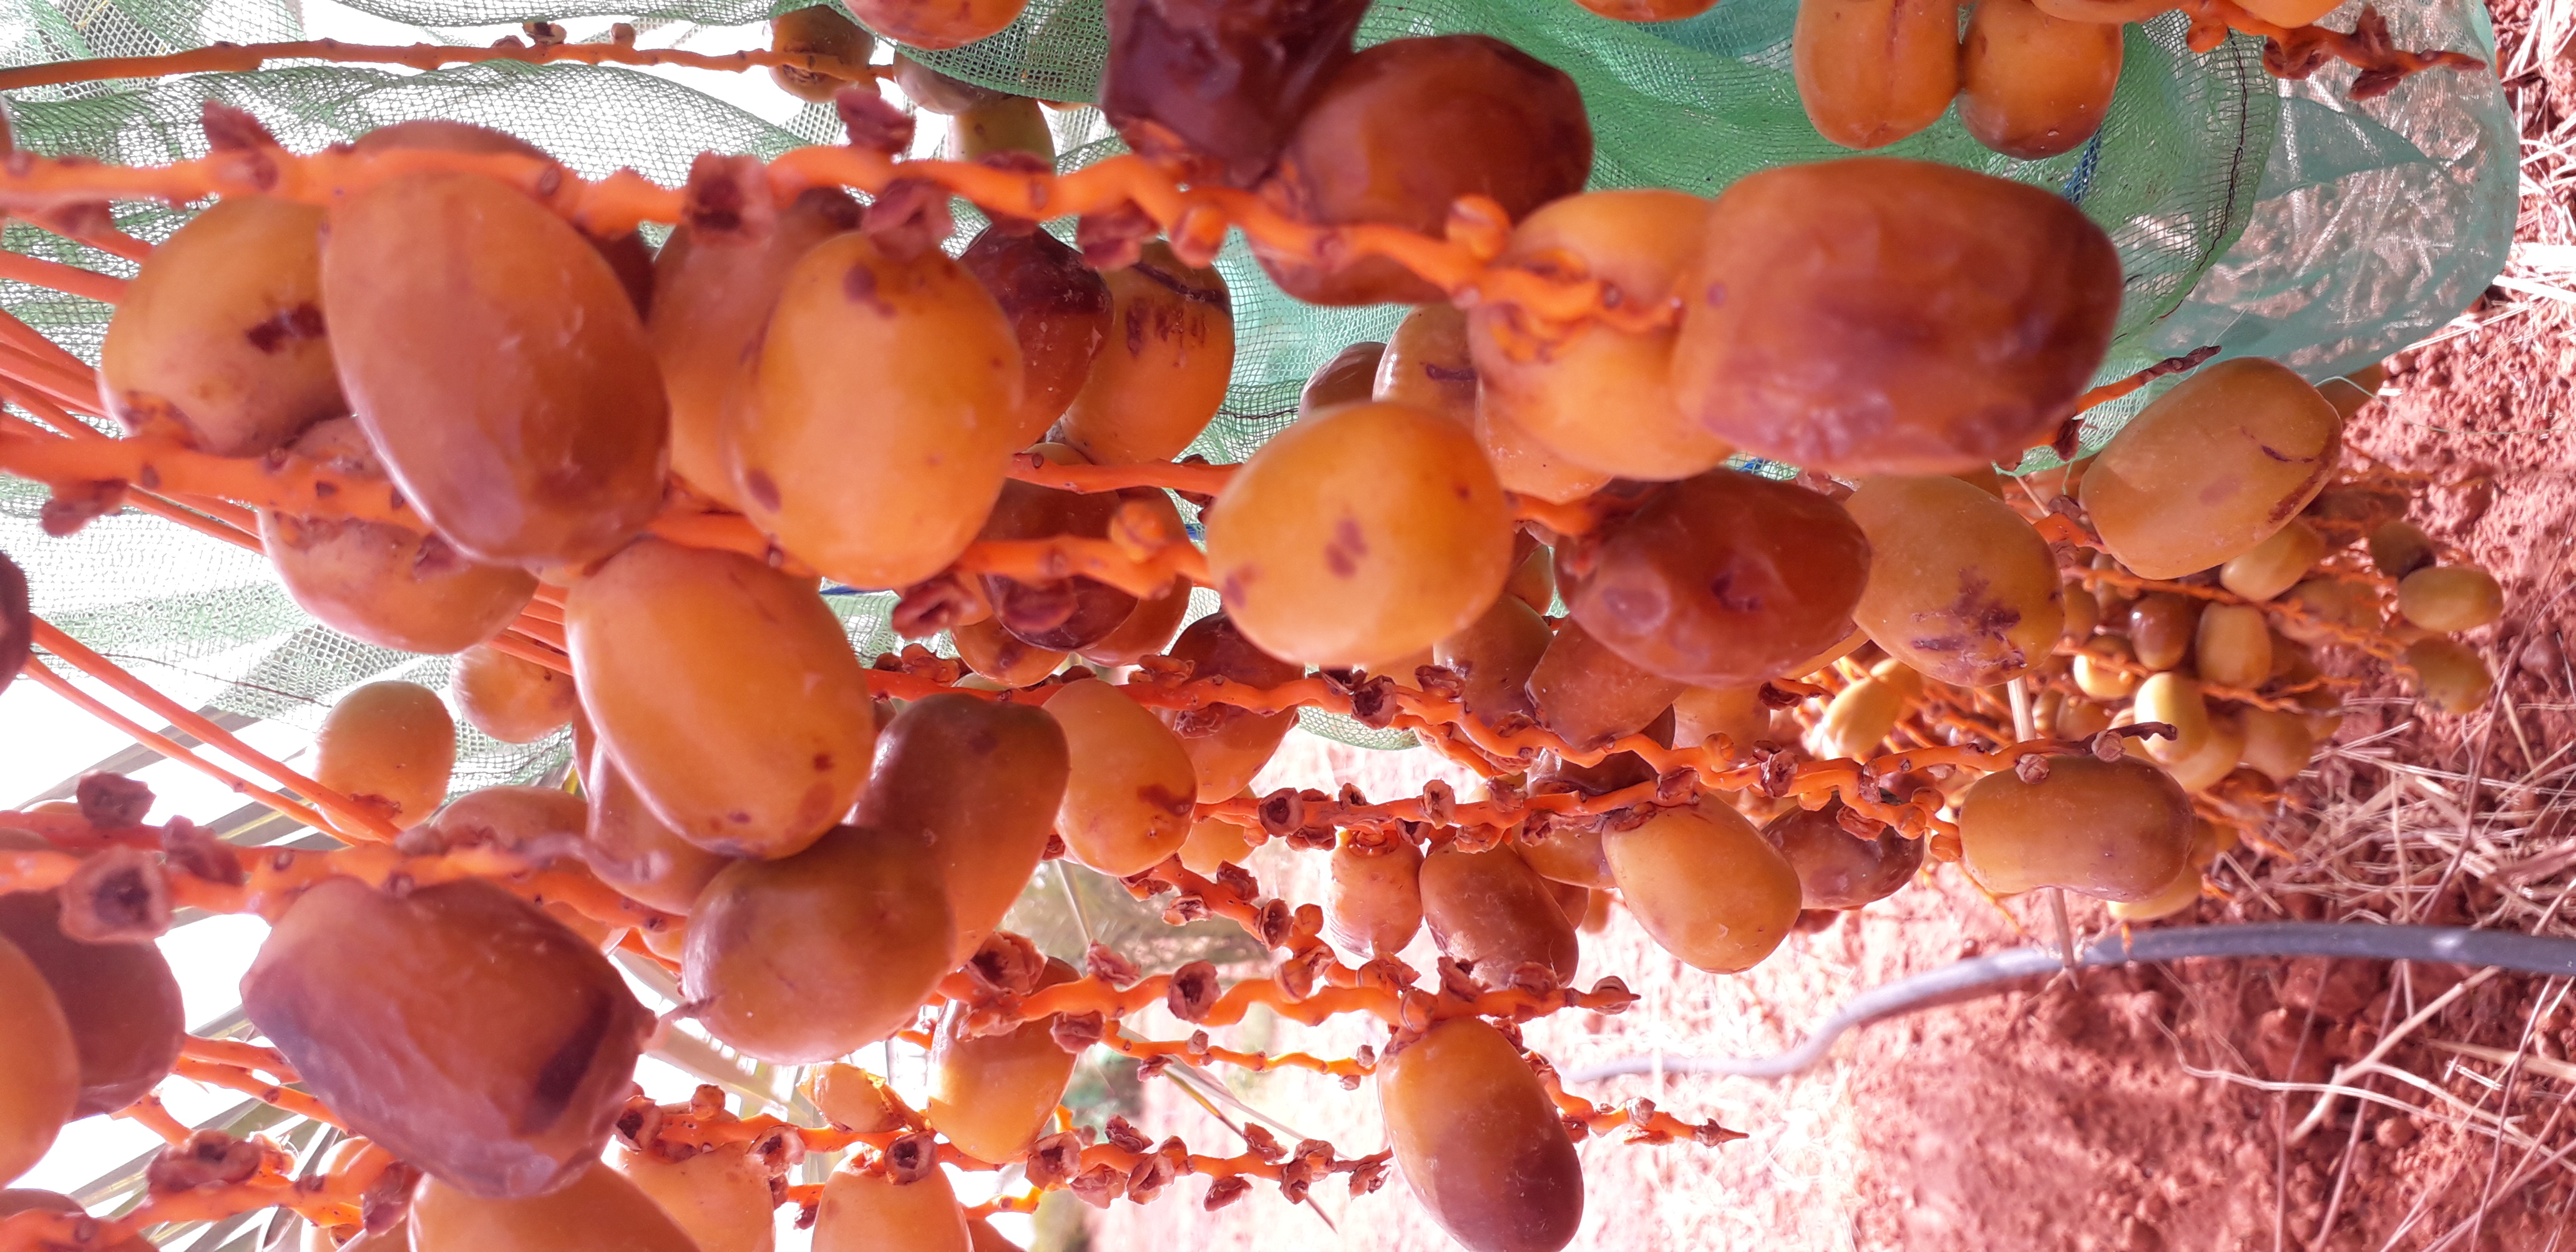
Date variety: Boufagous